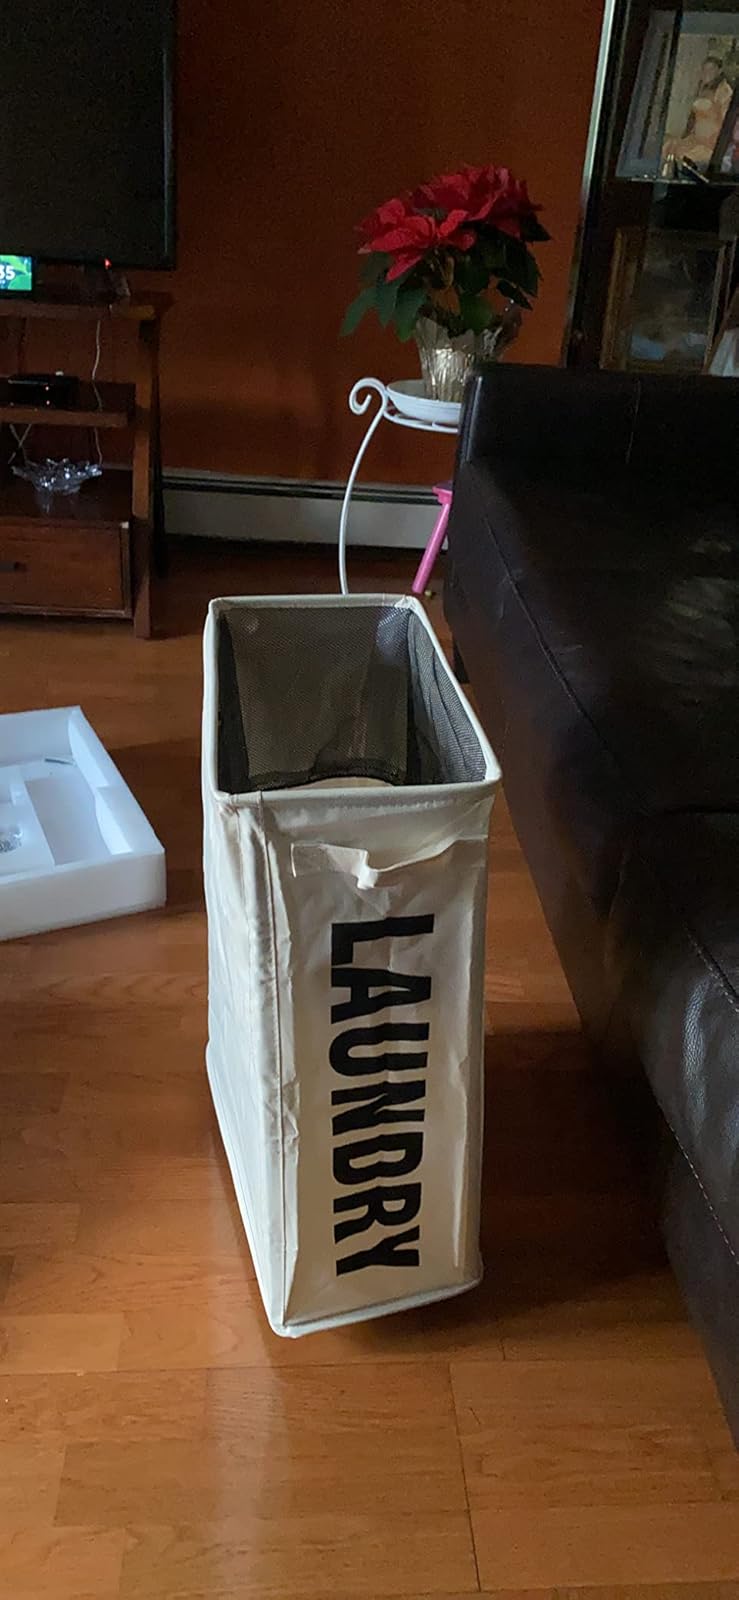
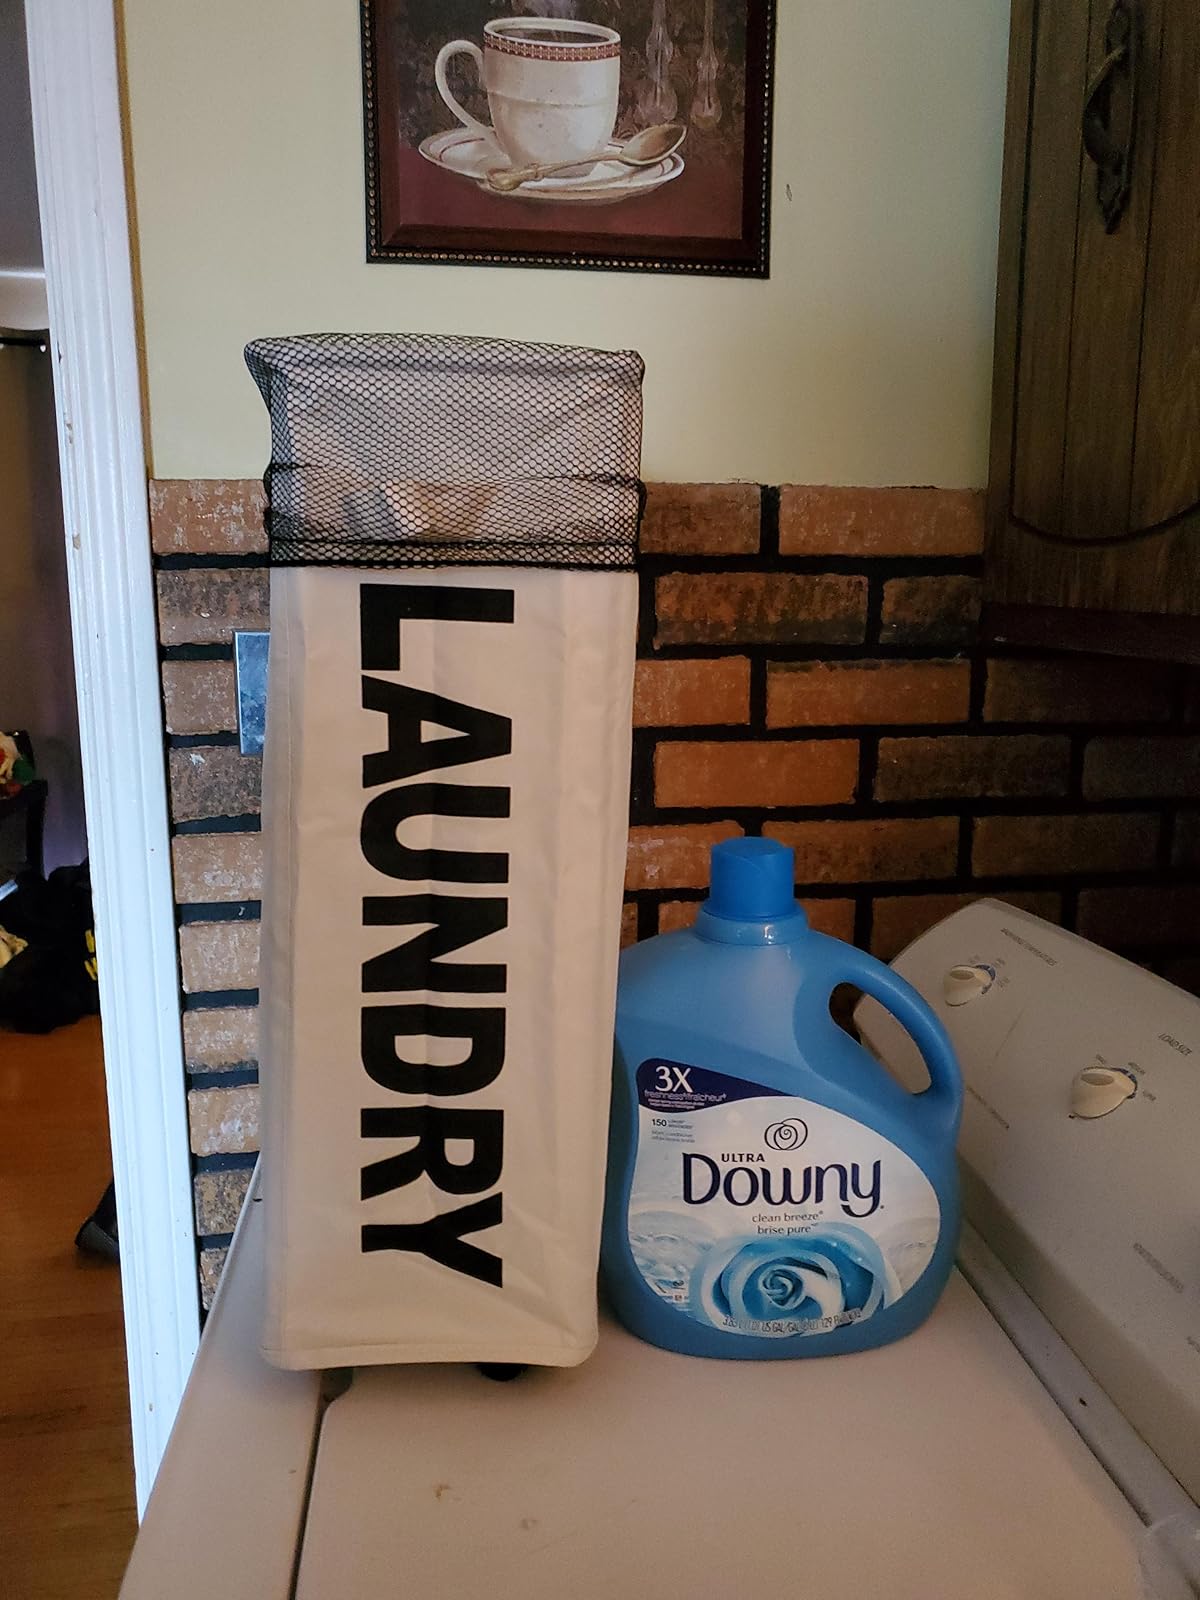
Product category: items_hamper
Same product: yes